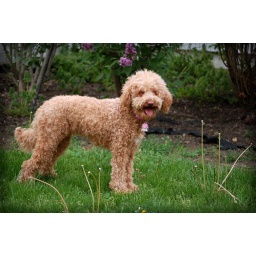
Monica brought Belly by the house to play. I forgot just how cute she is.